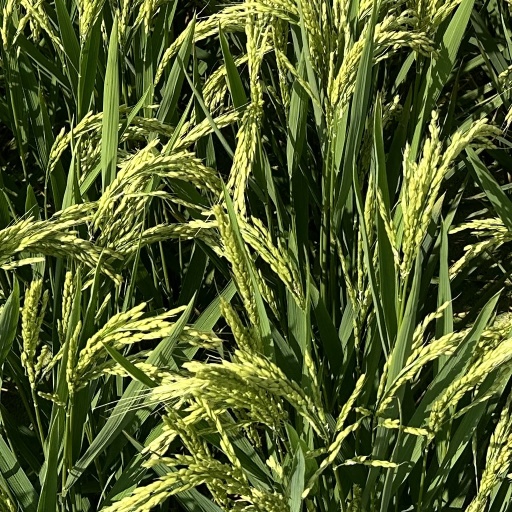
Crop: rice